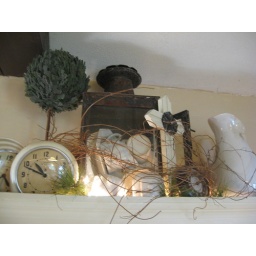
cabinet tops in kitchen